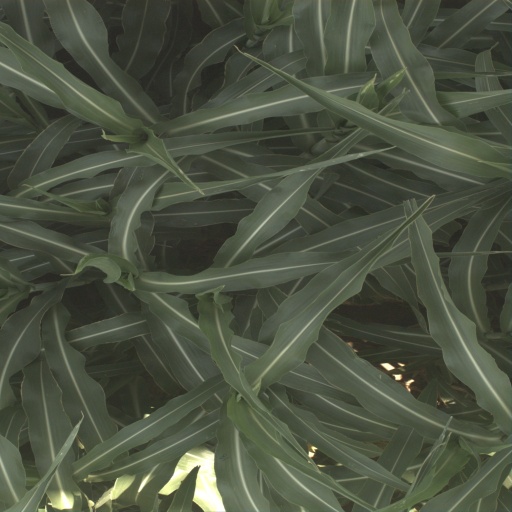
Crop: sorghum